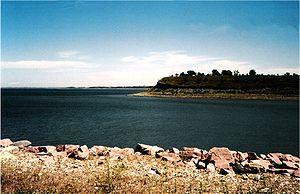
Le lac Sakakawea est un lac de barrage sur la rivière Missouri dans l'État américain du Dakota du Nord. Nommé d'après l'amérindienne Sakakawea, c'est le troisième plus grand lac artificiel des États-Unis, après le lac Mead et le lac Powell.
L'Histoire du Dakota du Nord témoigne d'une colonisation très tardive, en raison de la présence sur ces terres de redoutables tribus amérindiennes qui infligent en 1876 à l'armée américaine une cuisante défaite lors de la bataille de Little Bighorn.